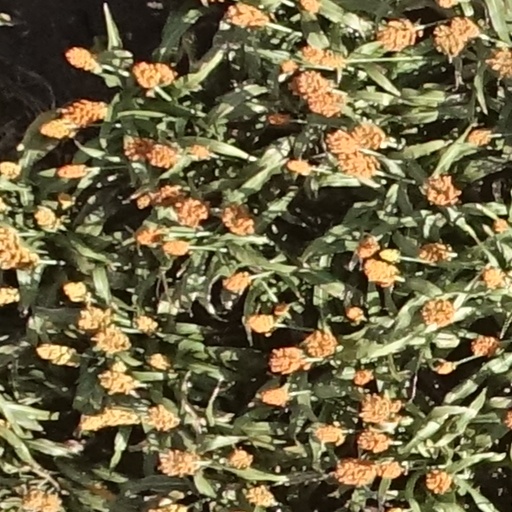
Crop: sorghum